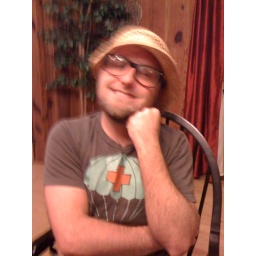
look i found a hat in the river